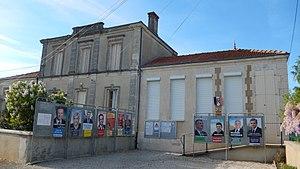
La mairie de la commune de La Croix-Comtesse (Charente-Maritime, France).
La Croix-Comtesse est une commune du Sud-Ouest de la France, située dans le département de la Charente-Maritime.